List of members of the 3rd Jatiya Sangsad

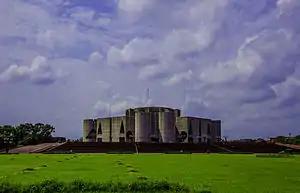

This is a list of members of parliament (MPs) elected to the 3rd Parliament of the Jatiya Sangsad, the National Parliament of Bangladesh, by Bangladeshi constituencies. The list includes both MPs elected at the 1986 general election, held in 7 May 1986, and nominated women's members for reserved seats and those subsequently elected in by-elections.